Restless City

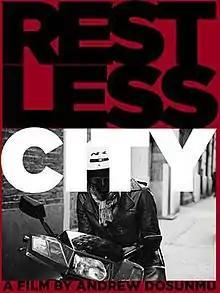
Promotional poster

Restless City is a 2011 independent drama film written by Eugene M. Gussenhoven and directed by Andrew Dosunmu. It stars Sy Alassane, Sky Nicole Grey, Tony Okungbowa, Stephen Tyrone Williams, and Danai Gurira. The film premiered on January 23, 2011, at the 2011 Sundance Film Festival and received a limited release in the United States on April 27, 2012.